Scriptorium

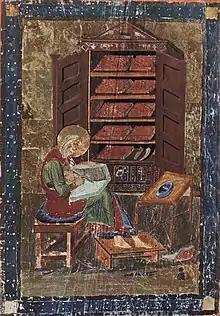
Ezra in the Codex Amiatinus, believed to be based on a portrait of Cassiodorus in his library. Monkwearmouth-Jarrow Abbey, before 716

Although it is not a monastic rule as such, Cassiodorus did write his "Institutes" as a teaching guide for the monks at Vivarium, the monastery he founded on his family's land in southern Italy. A classically educated Roman convert, Cassiodorus wrote extensively on scribal practices. He cautions over-zealous scribes to check their copies against ancient, trustworthy exemplars and to take care not to change the inspired words of scripture because of grammatical or stylistic concerns. He declared "every work of the Lord written by the scribe is a wound inflicted on Satan", for "by reading the Divine Scripture he wholesomely instructs his own mind and by copying the precepts of the Lord he spreads them far and wide". It is important to note that Cassiodorus did include the classical texts of ancient Rome and Greece in the monastic library. This was probably because of his upbringing, but was, nonetheless, unusual for a monastery of the time. When his monks copied these texts, Cassiodorus encouraged them to amend texts for both grammar and style.